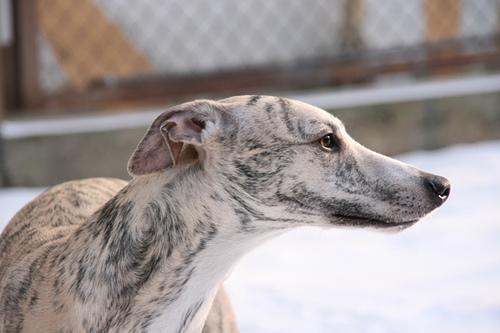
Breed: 234-n000065-whippet